Anne Herbert, Countess of Pembroke

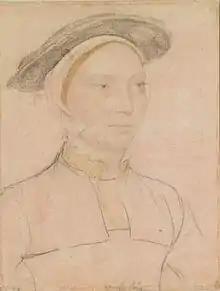
A portrait thought to be of Anne Parr drawn by Hans Holbein the Younger

Sometime in 1528, Maud Green secured her 13-year-old daughter, Anne, a post at Court as maid-of-honour to Queen Katherine of Aragon. Anne was then made a ward of King Henry. When Anne Boleyn was crowned queen in 1533, Anne Parr continued in the same capacity as maid-of-honour. She quickly succumbed to the spell of Queen Anne's charismatic personality and following the Queen's example, she became an ardent supporter of the New Faith. After Anne Boleyn's fall from power and subsequent execution, Anne remained at Court in the service of the new queen, Jane Seymour. Anne Parr served all of Henry VIII's queens from the mid-1530s, and is one of the few women to have been lady-in-waiting to all six. She was one of the few present at the baptism of Prince Edward on 15 October 1537 and was part of the funeral cortege of Jane Seymour.